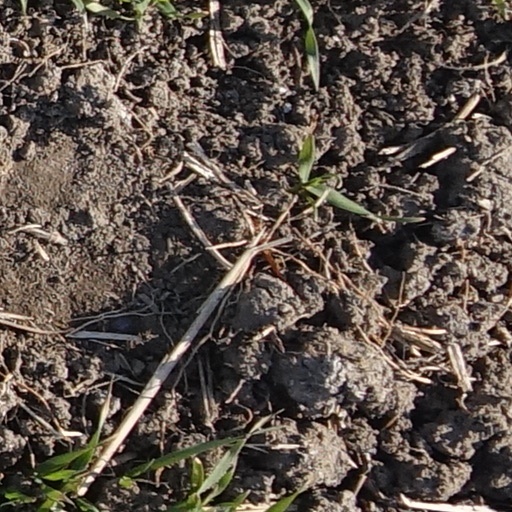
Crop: wheat